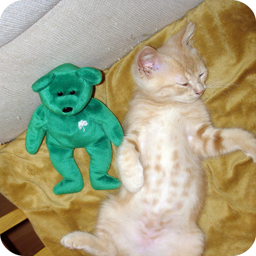
A kitten and green teddy bear on a blanket.
A small kitten laying next to a stuffed teddy bear.
The kitten is laying next to the green teddy bear.
A golden kitten sleeping next to a green teddy bear.
a cat lays on a blanket next to a stuffed animal